Ali Pasha Mubarak

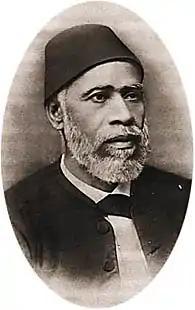

Ali Pasha Mubarak (born 1823 or 1824- died on 14 November 1893) was an Egyptian public works and education minister during the second half of the nineteenth century. He is often considered one of the most influential and talented of Egypt's 19th century reformers. Ali Mubarak is known for his contribution in the reconstruction of Cairo's landscape and for founding Egypt's modern educational system.